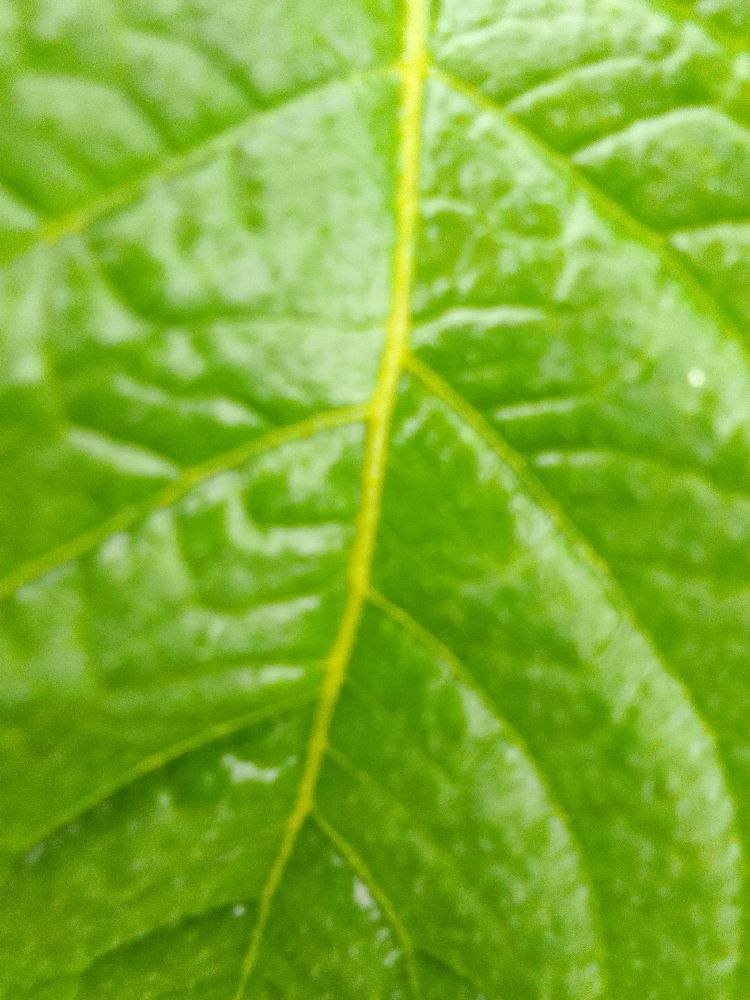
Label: Healthy